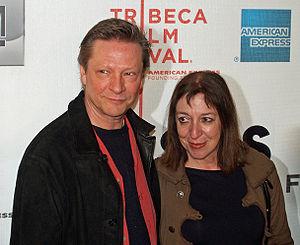
Christopher W. Cooper est un acteur américain, lauréat d'un Oscar.